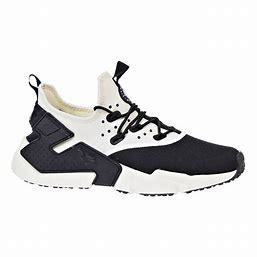
Brand: Nike
Model: Air Huarache Drift